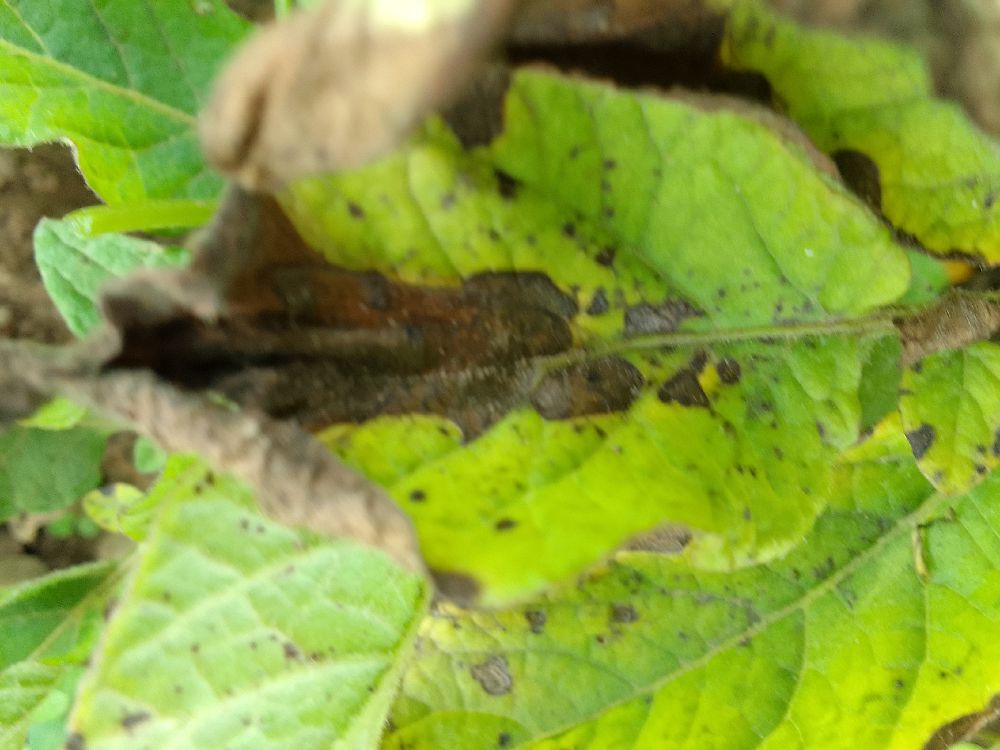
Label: Early blight